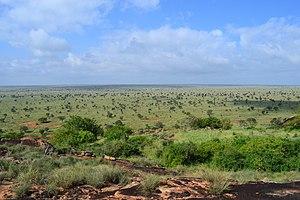
Les méthodes d’inventaire et de mesures des paramètres démographiques des populations animales constituent des outils essentiels pour les écologues spécialistes de la gestion et de la Biologie de la conservation.